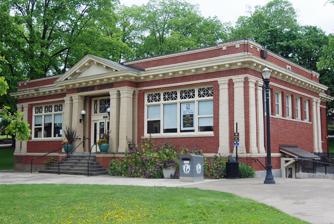
Building: Oregon City Carnegie Library
Country: United States of America
Year built: 1913
Library and historic library building in Oregon City, Oregon, USA Oregon City Carnegie Library The library building's front exterior in 2012 45°21′19″N 122°36′15″W / 45.355345°N 122.604155°W / 45.355345; -122.604155 Location Oregon City, Oregon, United States Type Library Established 1913 ( 1913 ) Exterior view, 2018 The Oregon City Carnegie Library is an historic library building located in Oregon City, Oregon , United States. It was added to the National Register of Historic Places in 2014. The building was completed in 1913 and underwent a major renovation and expansion in 2015. See also List of Carnegie libraries in Oregon National Register of Historic Places listings in Clackamas County, Oregon References